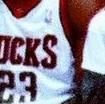
Age: 30